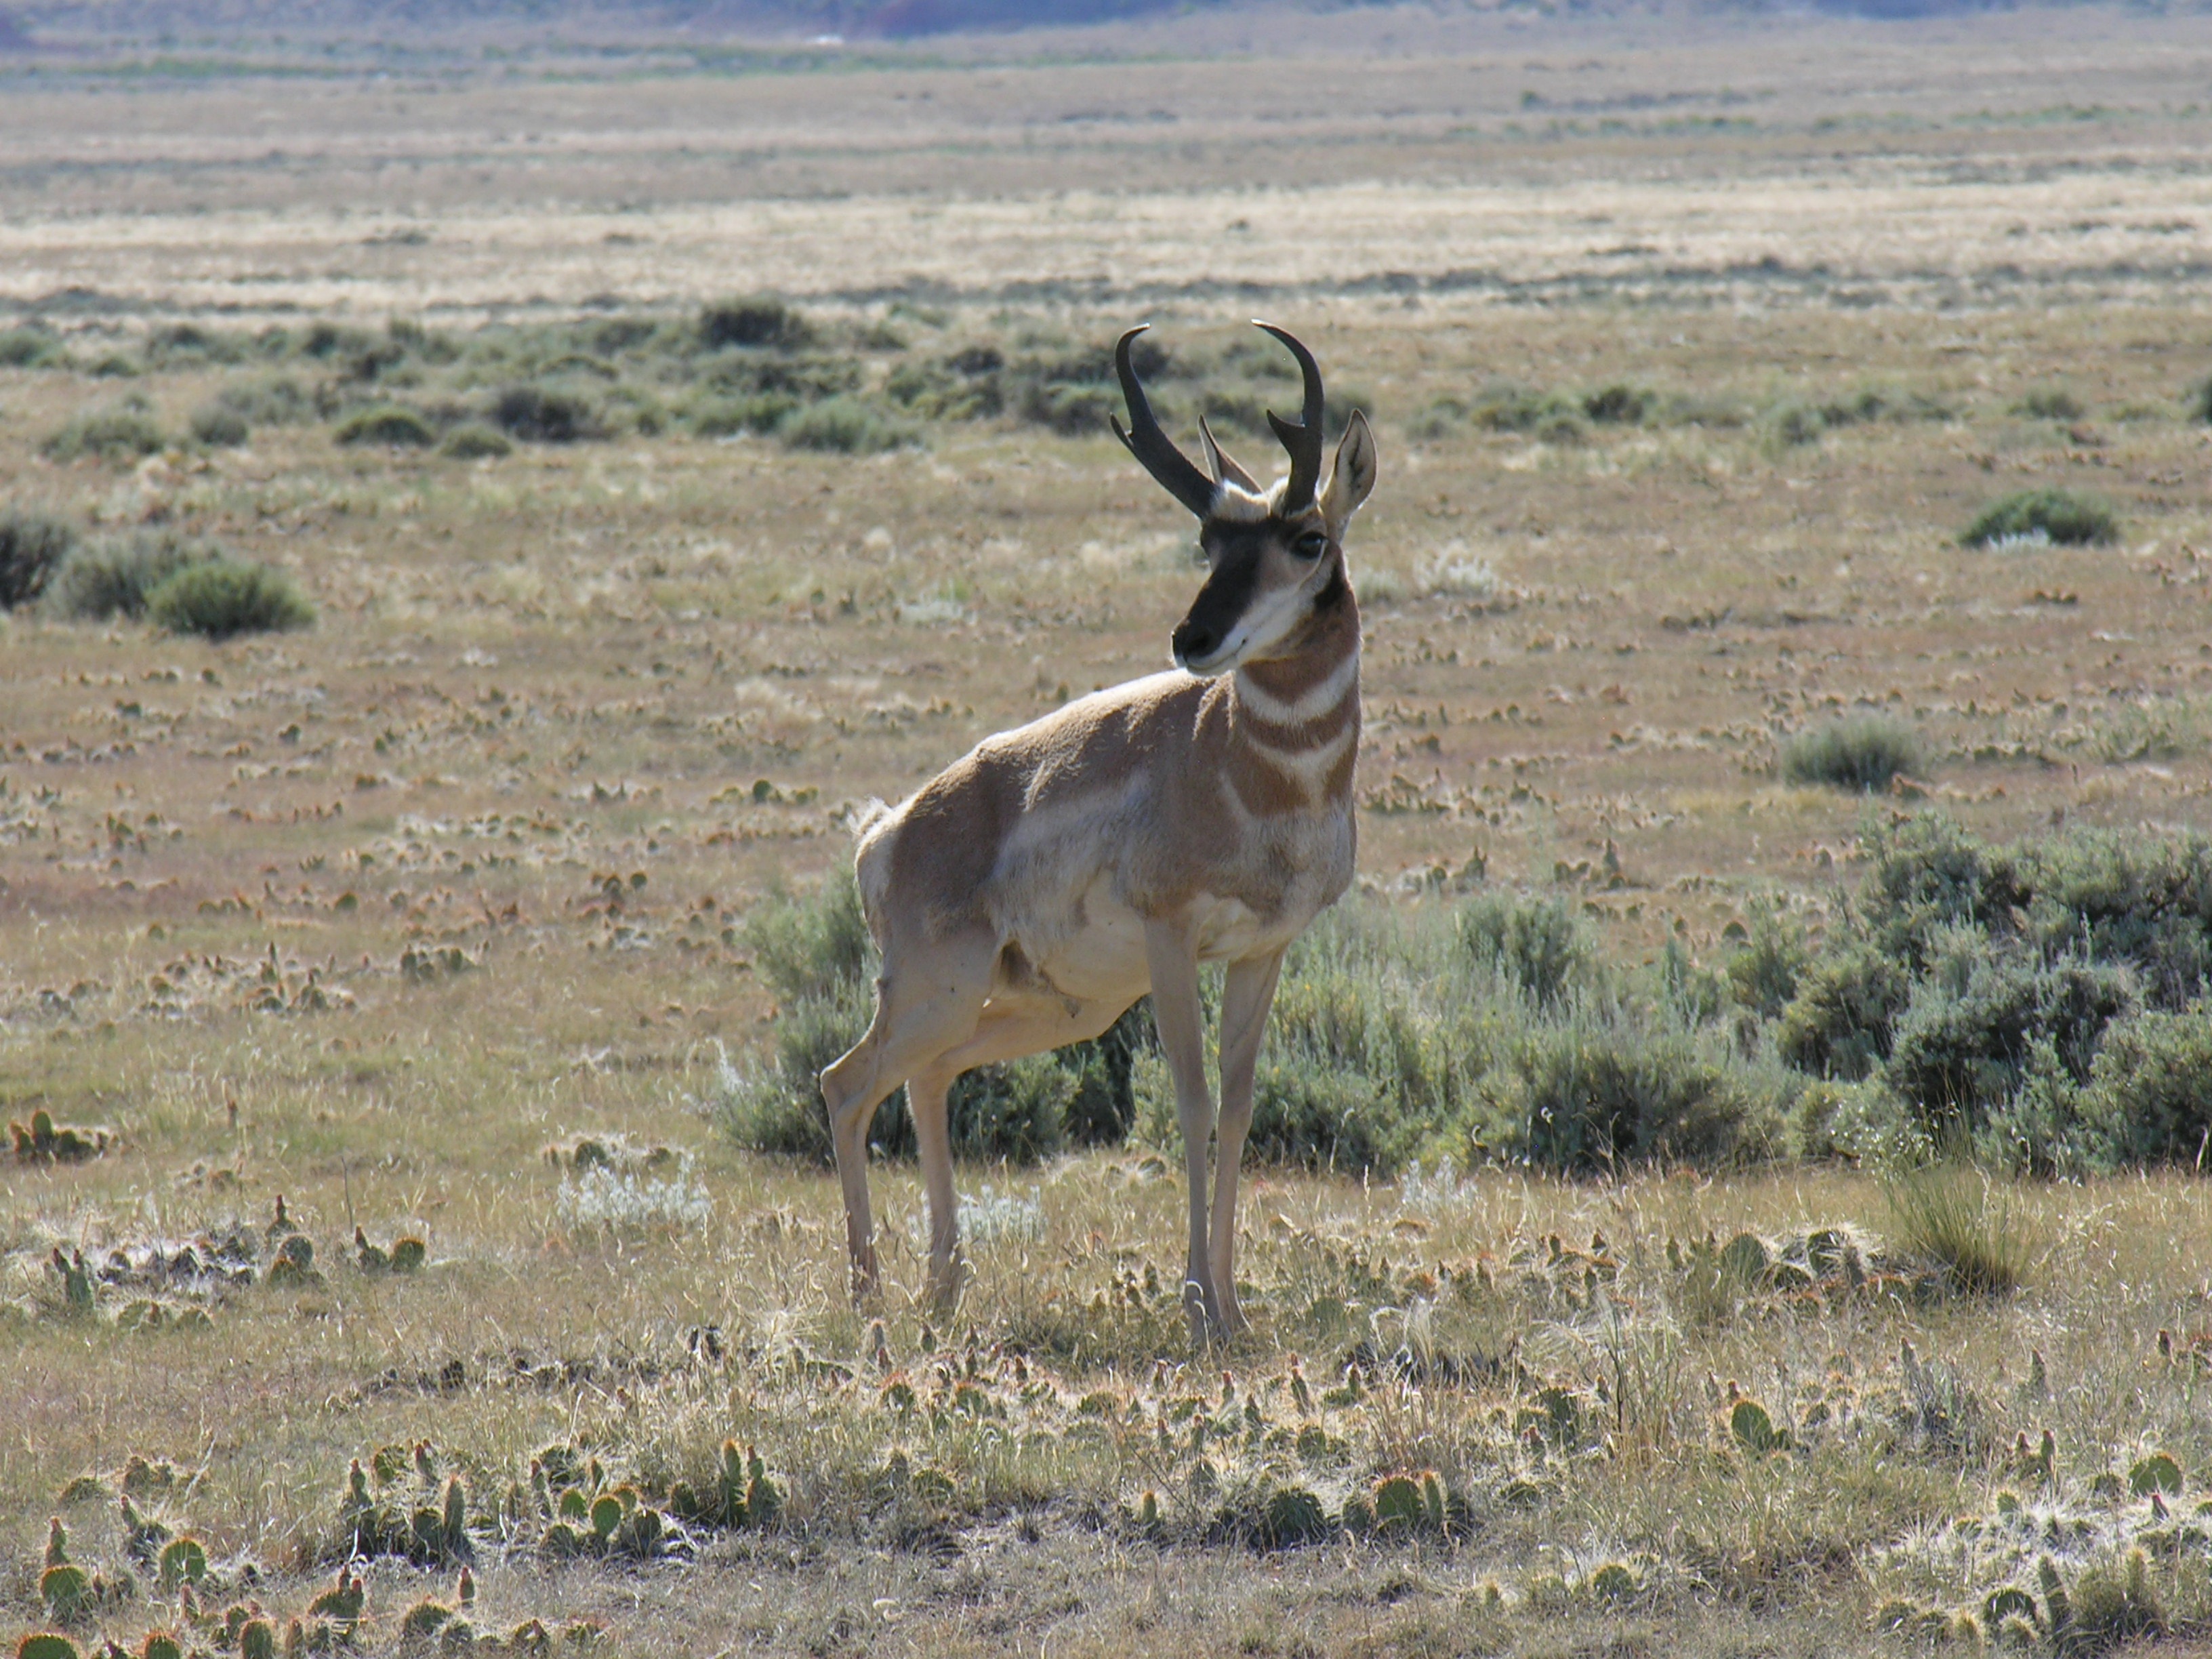
nature, prairie, arid, desert, animal, wildlife, horn, herd, grazing, mammal, fauna, savanna, plain, antelope, gazelle, grassland, vertebrate, impala, kudu, wyoming, safari, steppe, springbok, pronghorn, oryx, gemsbok, cow goat family, hartebeest